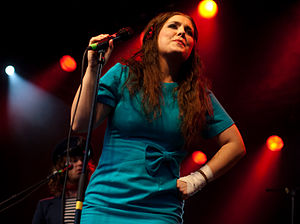
Miss Li
Miss Li er en svensk sangerinde.